Devarim (parashah)

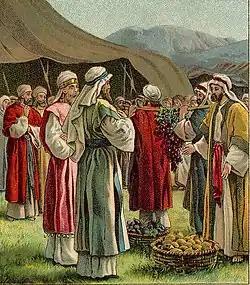
The Two Reports of the Spies (illustration from Bible card published 1907 by Providence Lithograph Company)

In the third reading, the Israelites had asked Moses to send men ahead to scout the land, and he approved the plan, selecting 12 men, one from each tribe. The scouts came to the wadi Eshcol, retrieved some of the fruit of the land, and reported that it was a good land. But the Israelites flouted God's command and refused to go into the land, instead sulking in their tents about reports of people stronger and taller than they and large cities with sky-high walls. Moses told them not to fear, as God would go before them and would fight for them, just as God did in Egypt and the wilderness. When God heard the Israelites' complaint, God became angry and vowed that not one of the men of that evil generation would see the good land that God swore to their fathers, except Caleb, whom God would give the land on which he set foot, because he remained loyal to God. Moses complained that because of the people, God was incensed with Moses too, and told him that he would not enter the land either. God directed that Moses's attendant Joshua would enter the land and allot it to Israel. The third reading ends here.